Answer in natural language. How many DiningTables are visible in the scene? Choose between the following options: 1, 1, 6, 7 or 5
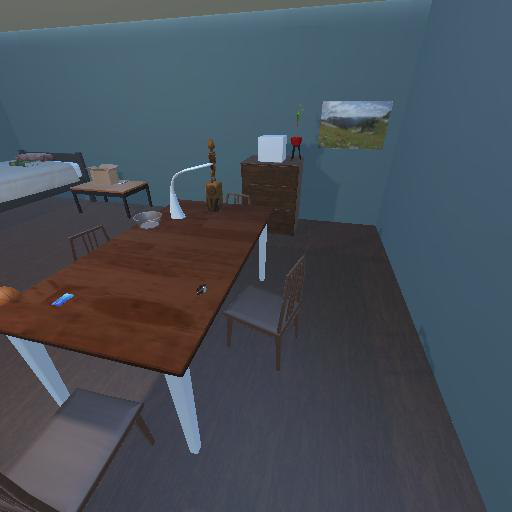
<answer>1</answer>